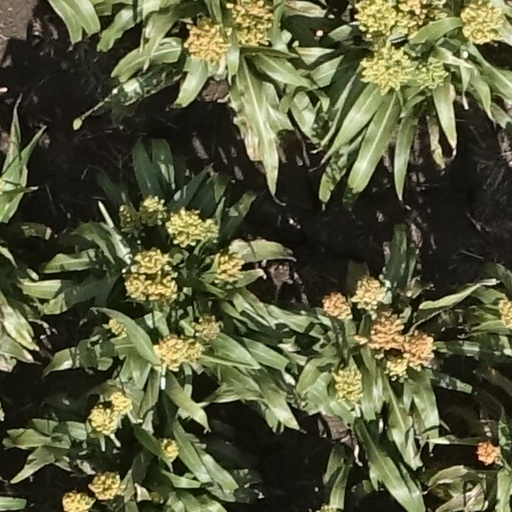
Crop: sorghum